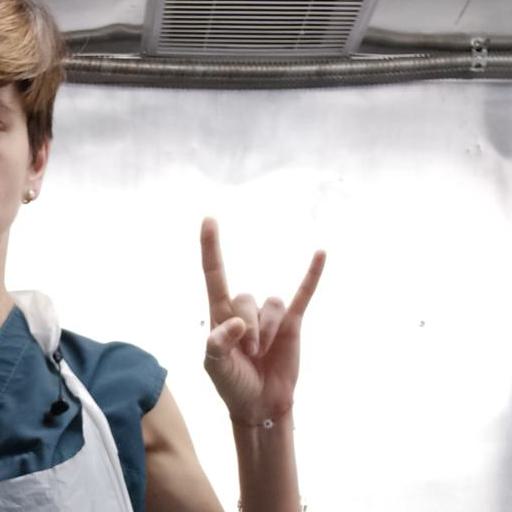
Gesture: rock